The Rules of the Game

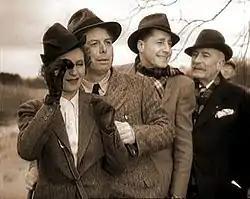
Nora Gregor, Jean Renoir, Pierre Nay and Pierre Magnier during the rabbit hunt scene. Renoir cut most of his own performance as Octave after the film's negative reception.

While the film received mostly unfavorable reviews, most critics praised the actingincluding Renoir's, and only the far right-wing press criticized Marcel Dalio's performance. In July 1939 a right-wing French newspaper criticized the film for portraying the Jewish Marquis married to the Austrian Christine. The Union Sacrée, a French clerical fascist group, organized demonstrations wherever the film was screened. Renoir was a known pacifist and supporter of the Communist Party, which made him unpopular in the tense weeks before World War II began. Years later Renoir said "there was no question of contrivance; my enemies had nothing to do with its failure. At every session I attended I could feel the unanimous disapproval of the audience."